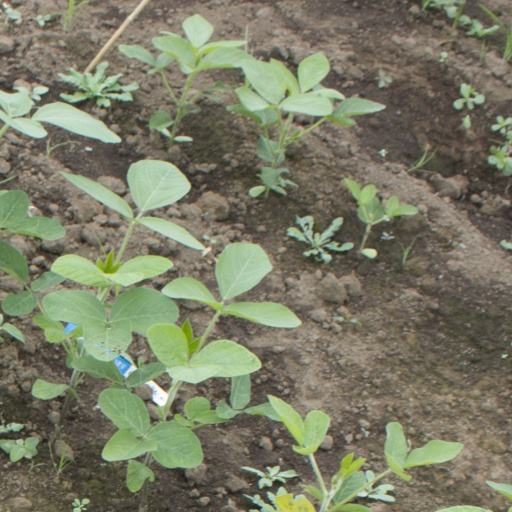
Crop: soybean